Darwaza

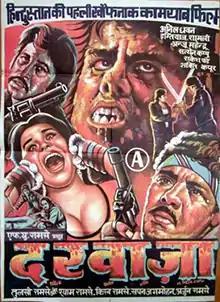
Poster

Darwaza is a 1978 Bollywood horror film directed by Shyam Ramsay and Tulsi Ramsay.